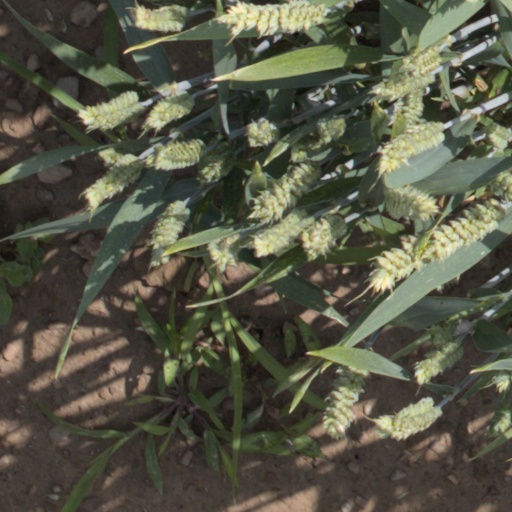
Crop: wheat